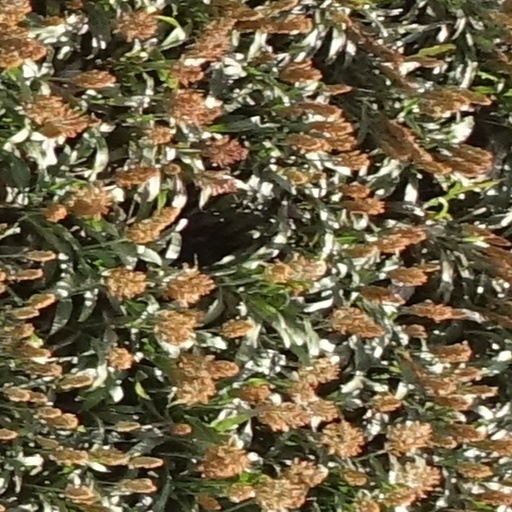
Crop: sorghum